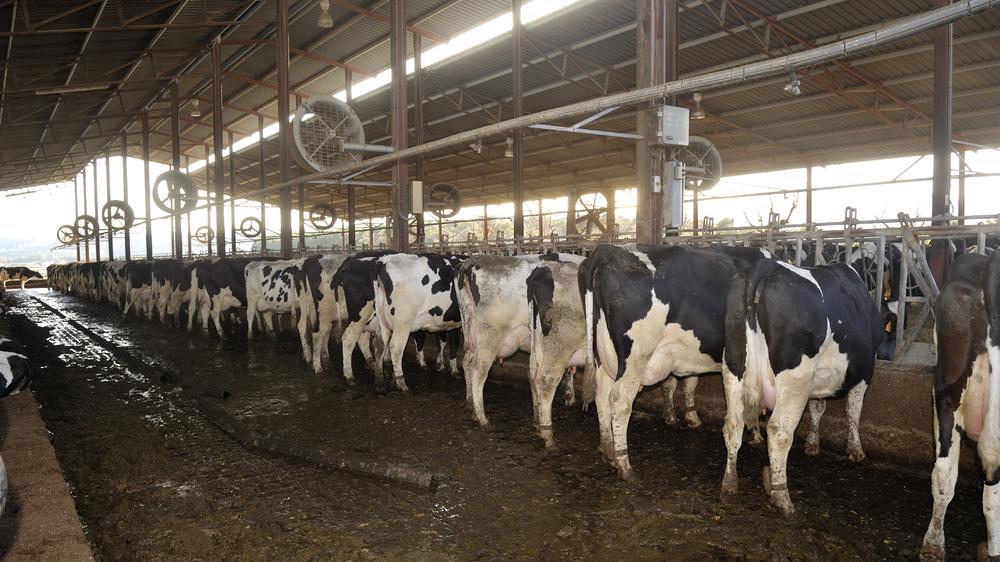
Kundi la ng'ombe wa maziwa walioko ndani ya banda la kisasa la ufungaji.
Ng'ombe hawa wamepanga kwa mstari na inaonekana banda lina vifaa vya kupoza hewa kama feni kubwa zilizo juu,ambayo hisaidia kudumisha hali nzuri ya hewa ndani ya banda na kupunguza joto.
Banda lina paa la chuma lenye mlango wazi upande mmoja ambao huruhusu mwanga wa asili kuingia.